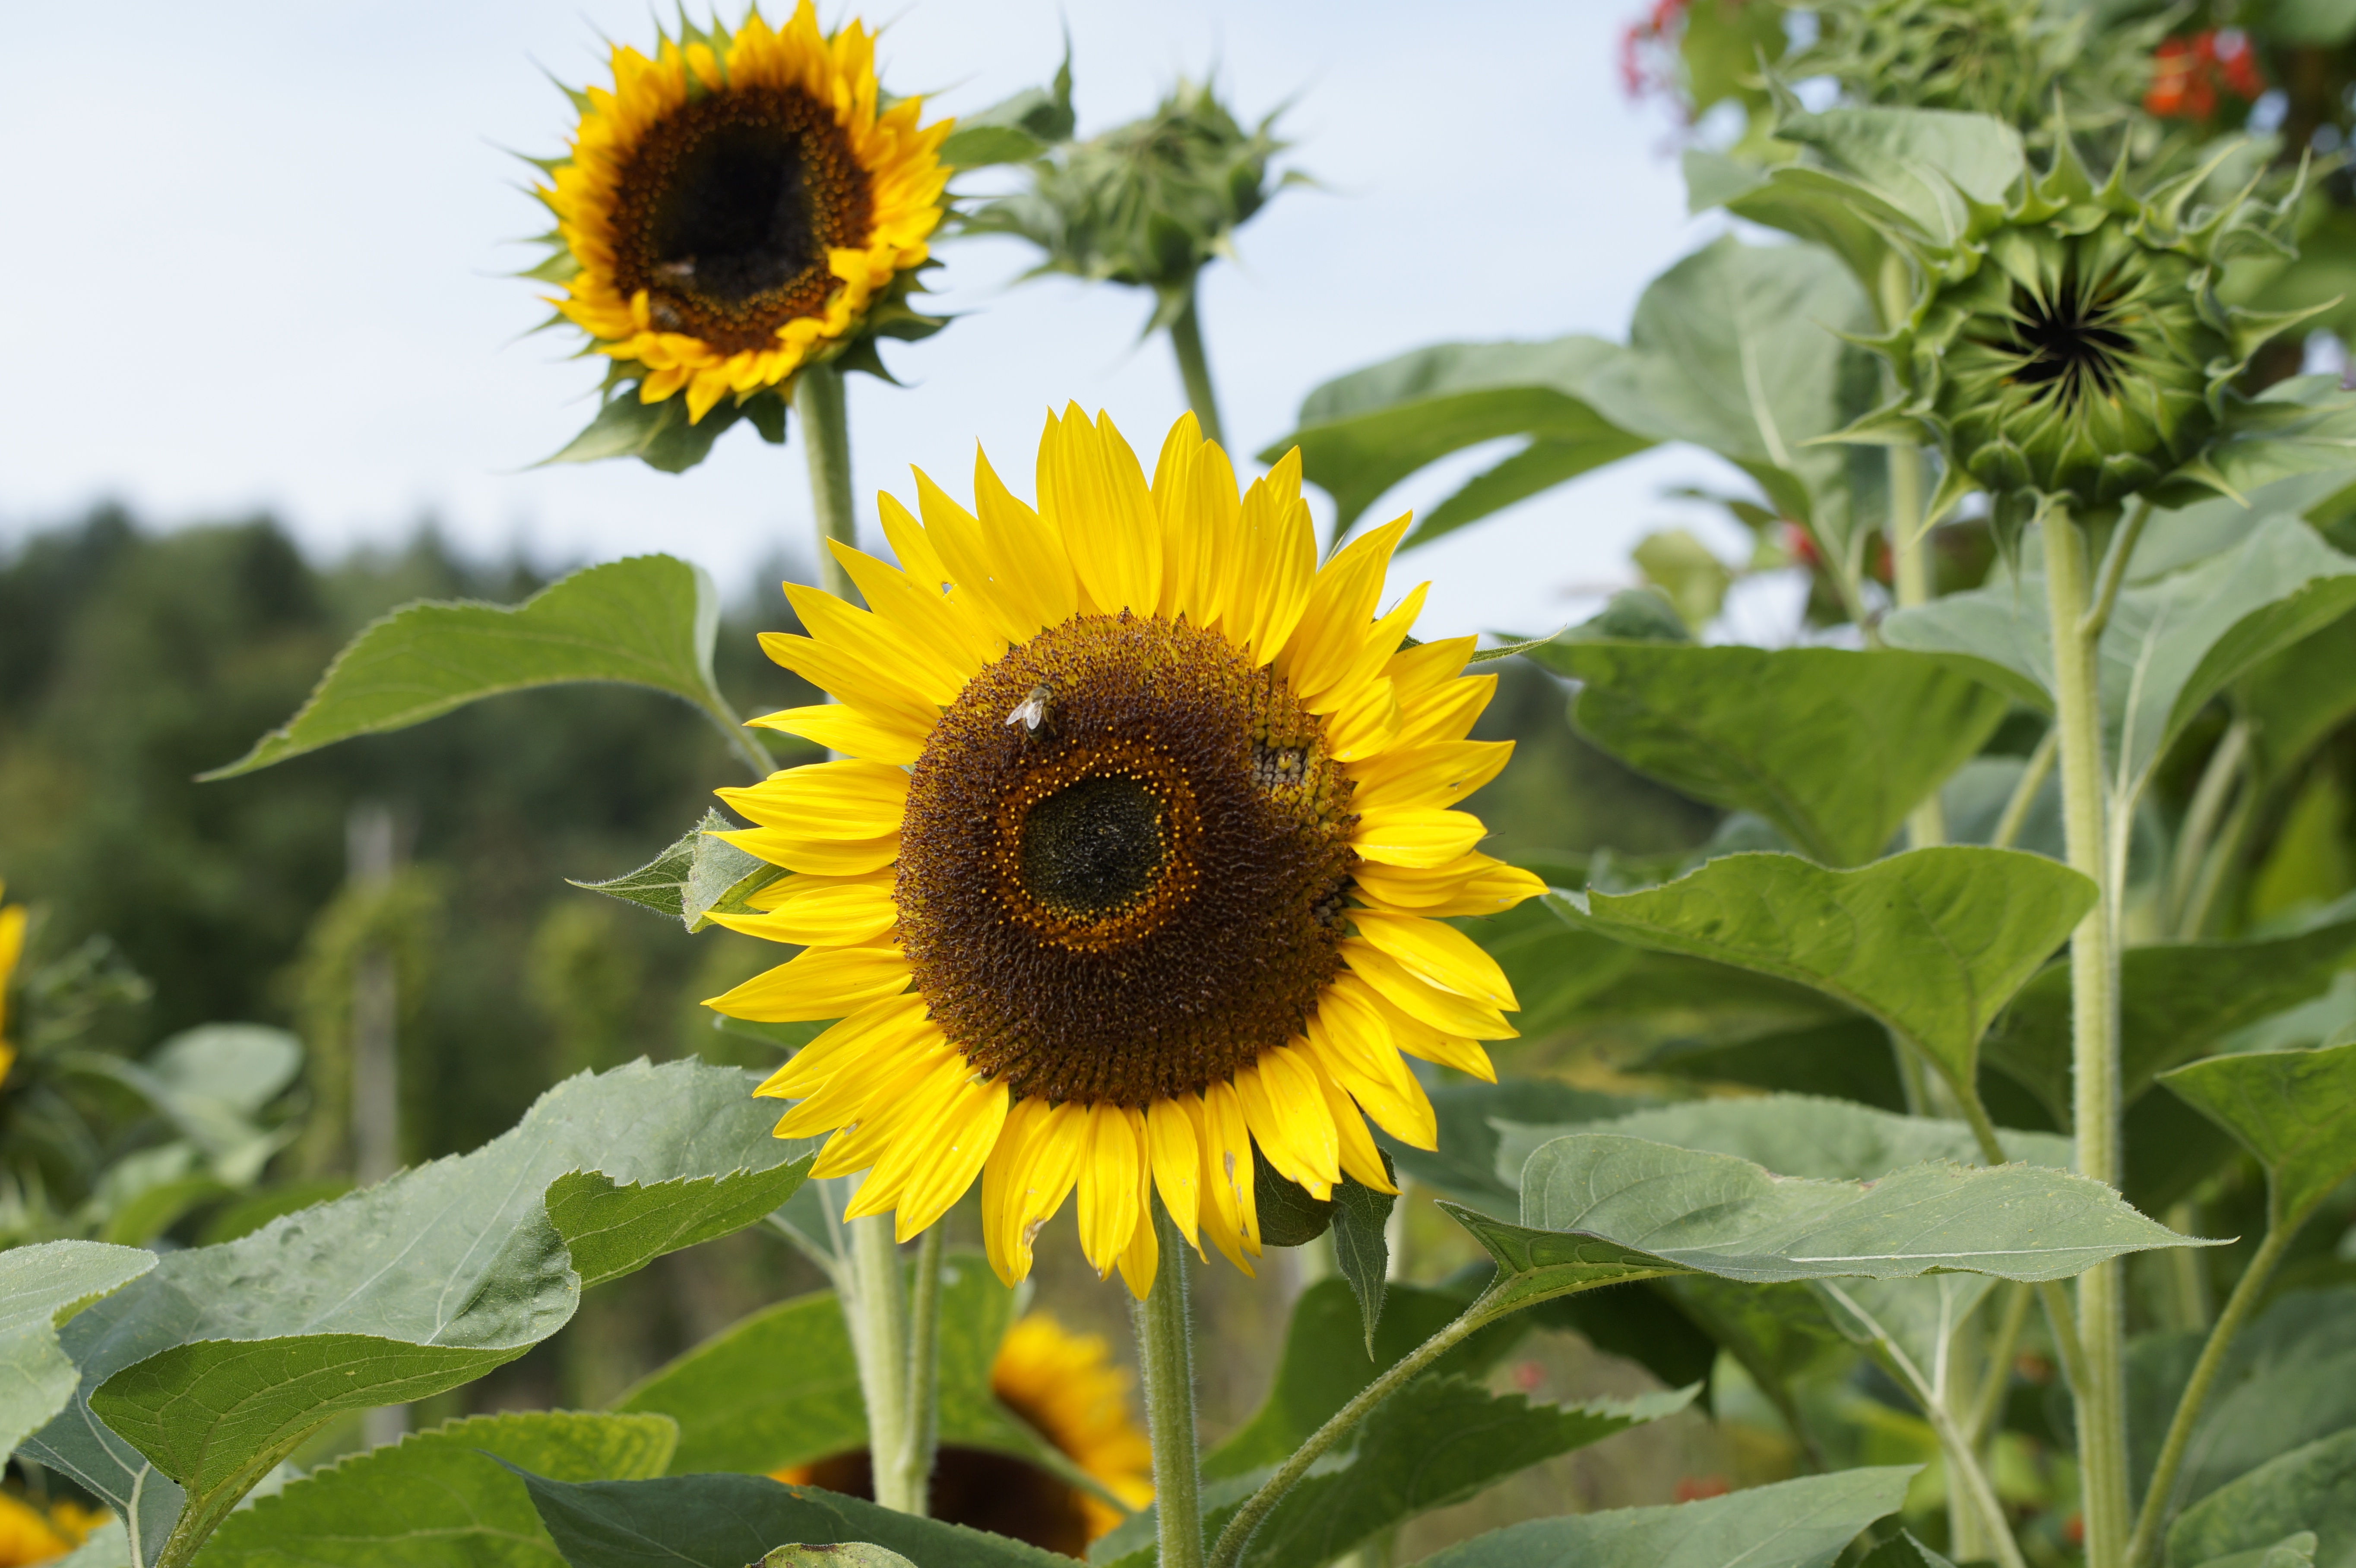
plant, field, flower, bloom, summer, botany, yellow, garden, flora, sunflower, flowers, bright, vegetarian food, cottage garden, garden plant, flowering plant, daisy family, asterales, sunflower seed, annual plant, land plant